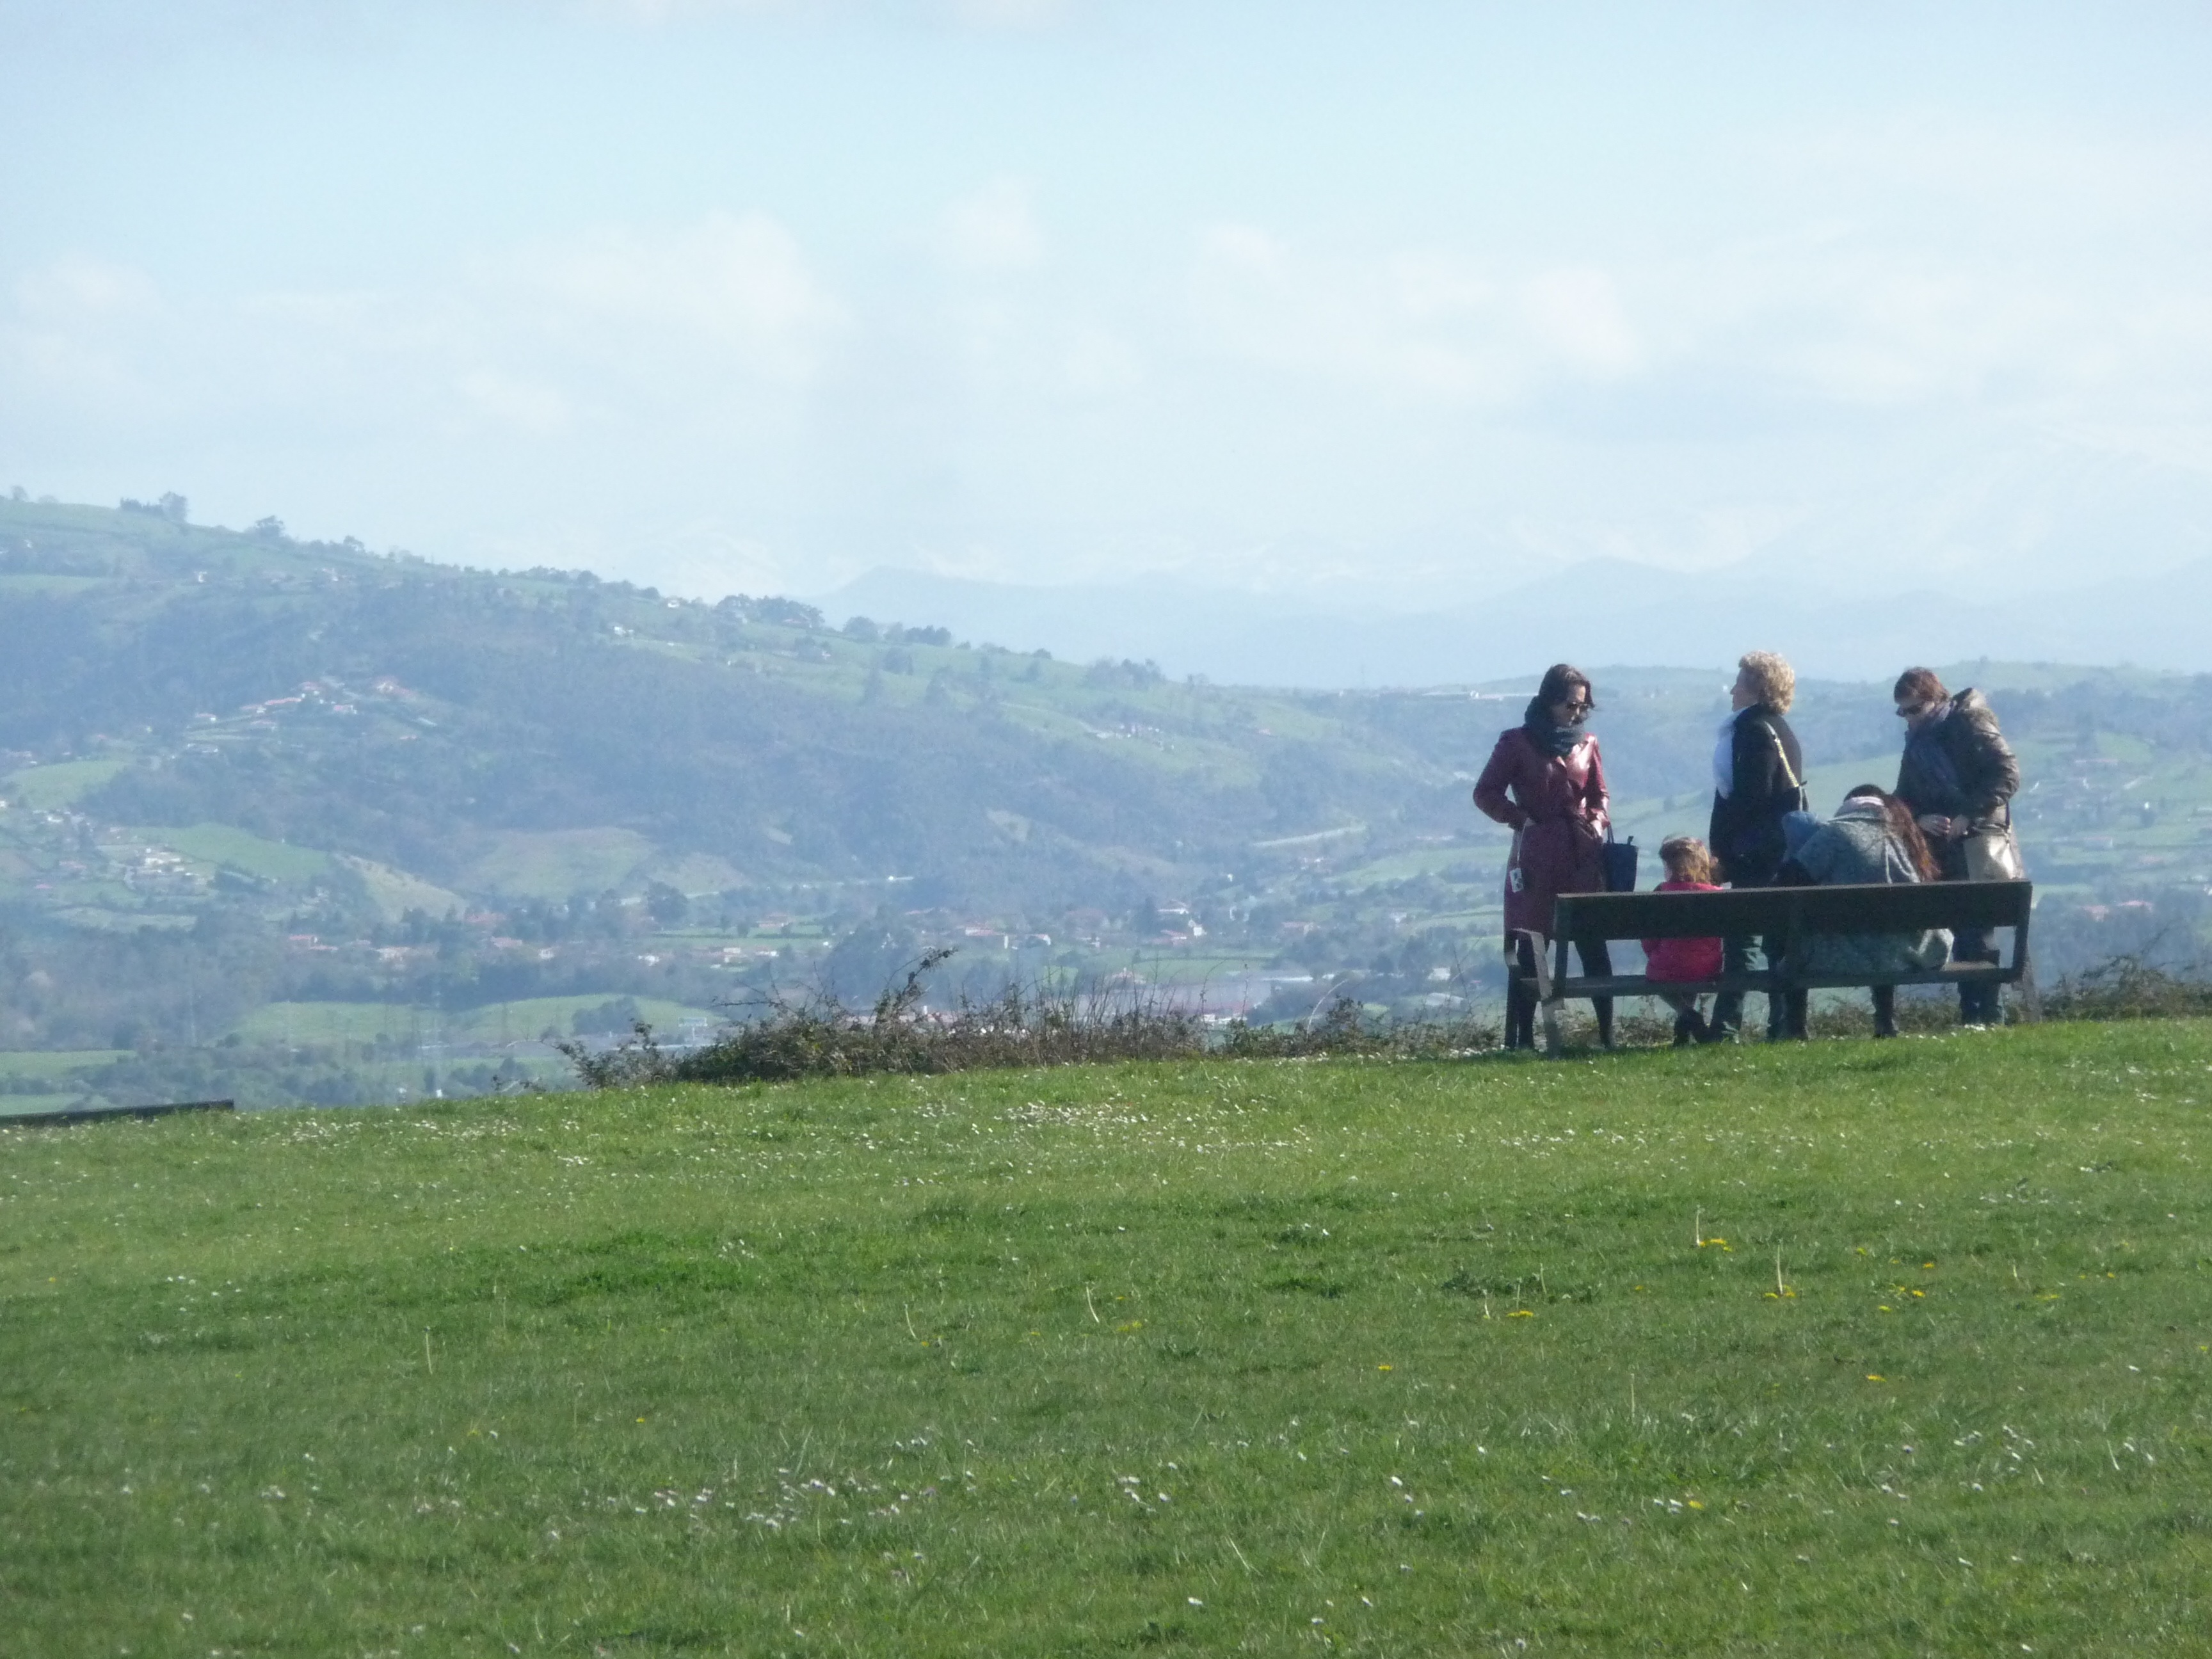
walking, mountain, meadow, hill, adventure, mountain range, grassland, plateau, rural area, mountainous landforms